Neil Wagner (baseball)

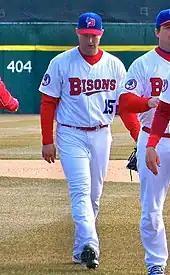
Wagner with the Buffalo Bisons in 2013

On May 28, 2012, Wagner was waived by the Athletics and claimed by the San Diego Padres. Wagner spent most of 2012 with the Triple-A Tucson Padres. He was designated for assignment on August 23, and became a free agent on November 3.